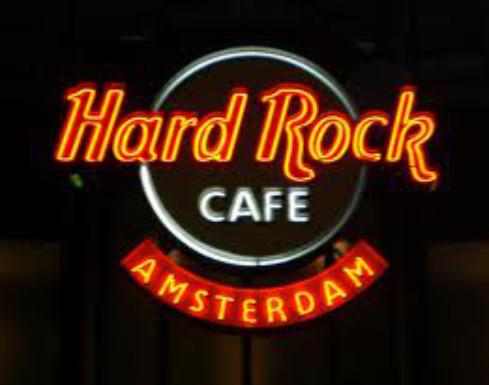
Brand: Hard Rock Cafe
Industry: Food